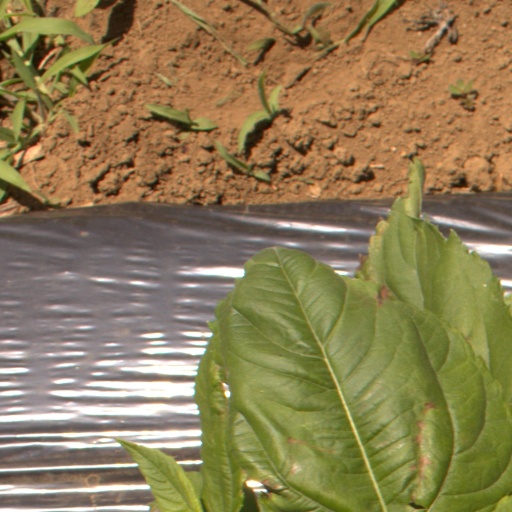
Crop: Jerusalem artichoke